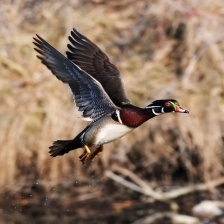
Species: WOOD DUCK
Scientific name: AIX SPONSA
ImageNet parent category: drake